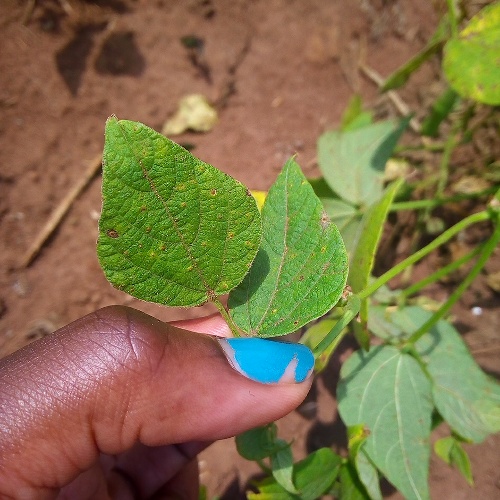
Leaf condition: bean_rust